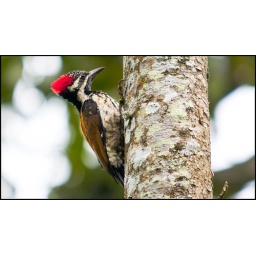
I spotted this woodpecker in Orange County resort immediately after the rain. Could just manage one single shot.